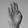
ASL letter: B